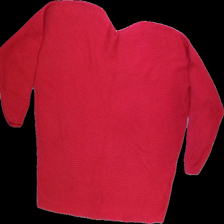
View: front
Type: Sweater
Category: Ladies
Brand: Free quent
Colors: Pink
Material: 60%cotton 40%viscose
Pattern: Plain
Cut: C-collar, Regular
Size: XL
Season: All
Trend: No trend
Stains: No
Price range: <50
Recommended usage: Export